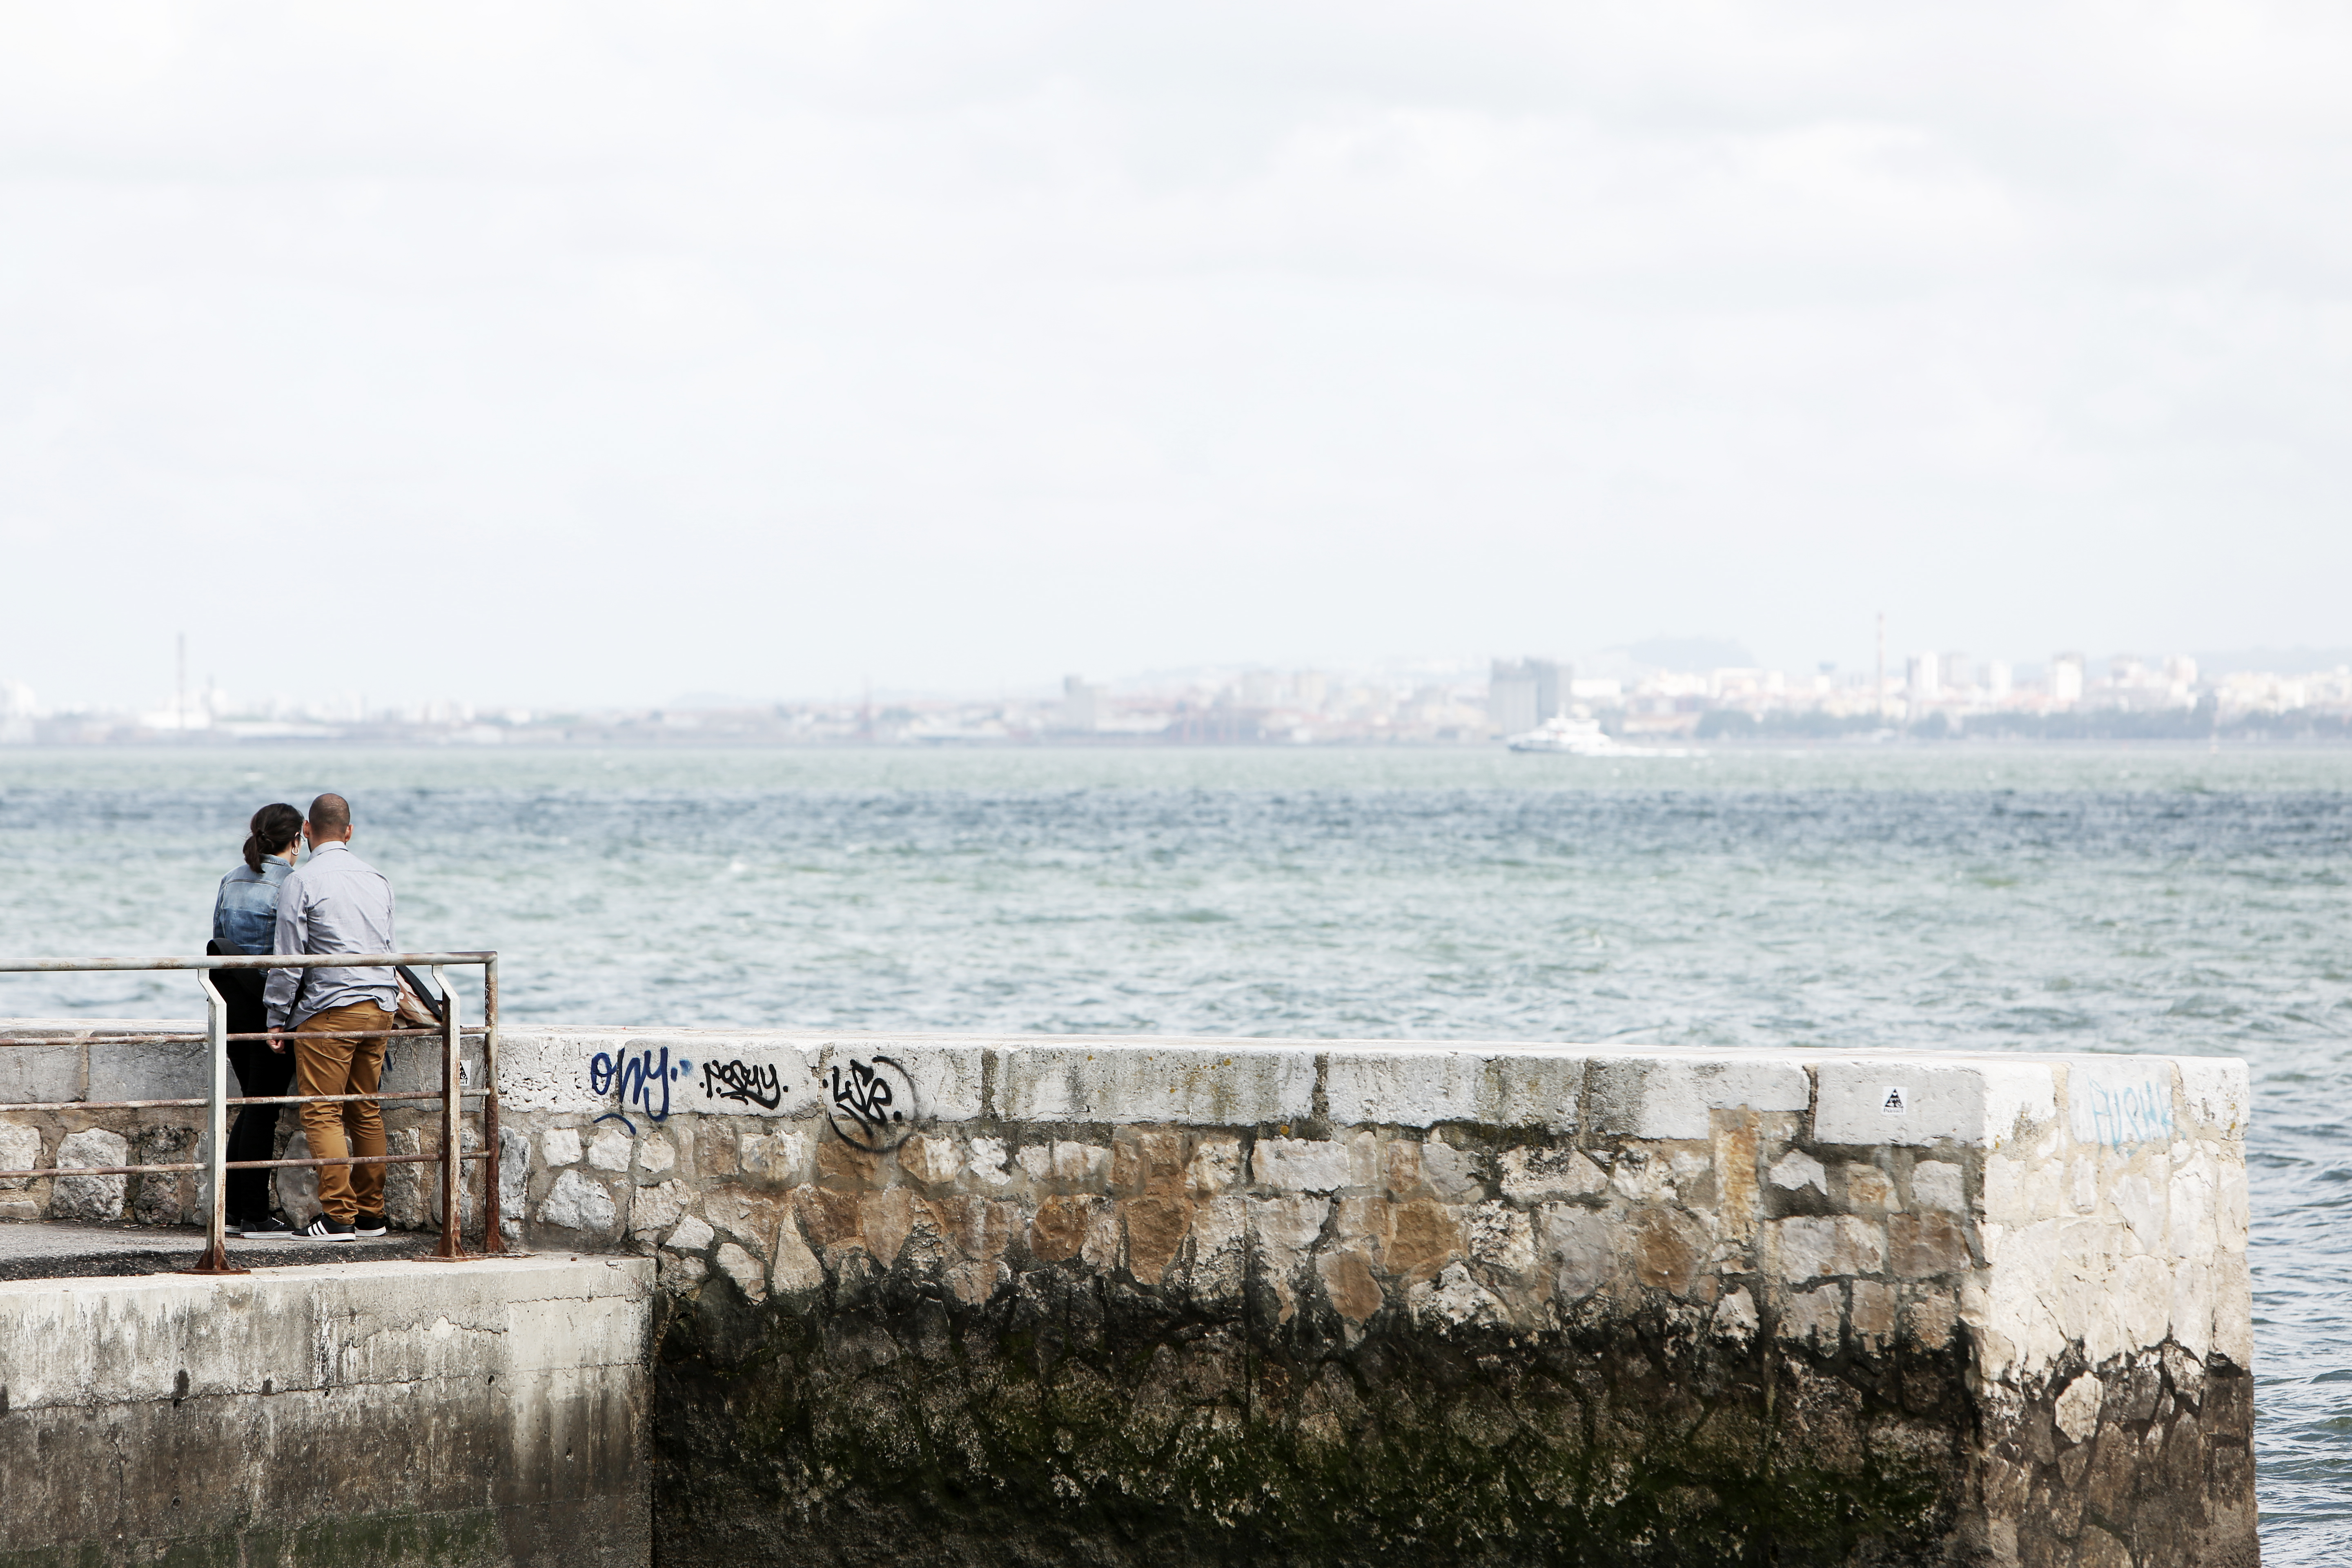
beach, landscape, sea, coast, water, ocean, architecture, people, shore, wave, city, pier, summer, vacation, travel, cliff, sight, scenic, bay, couple, seashore, terrain, concrete, waterway, body of water, outdoors, vandalism, daylight, breakwater